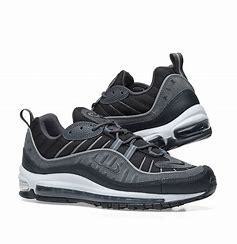
Brand: Nike
Model: Air Max 98